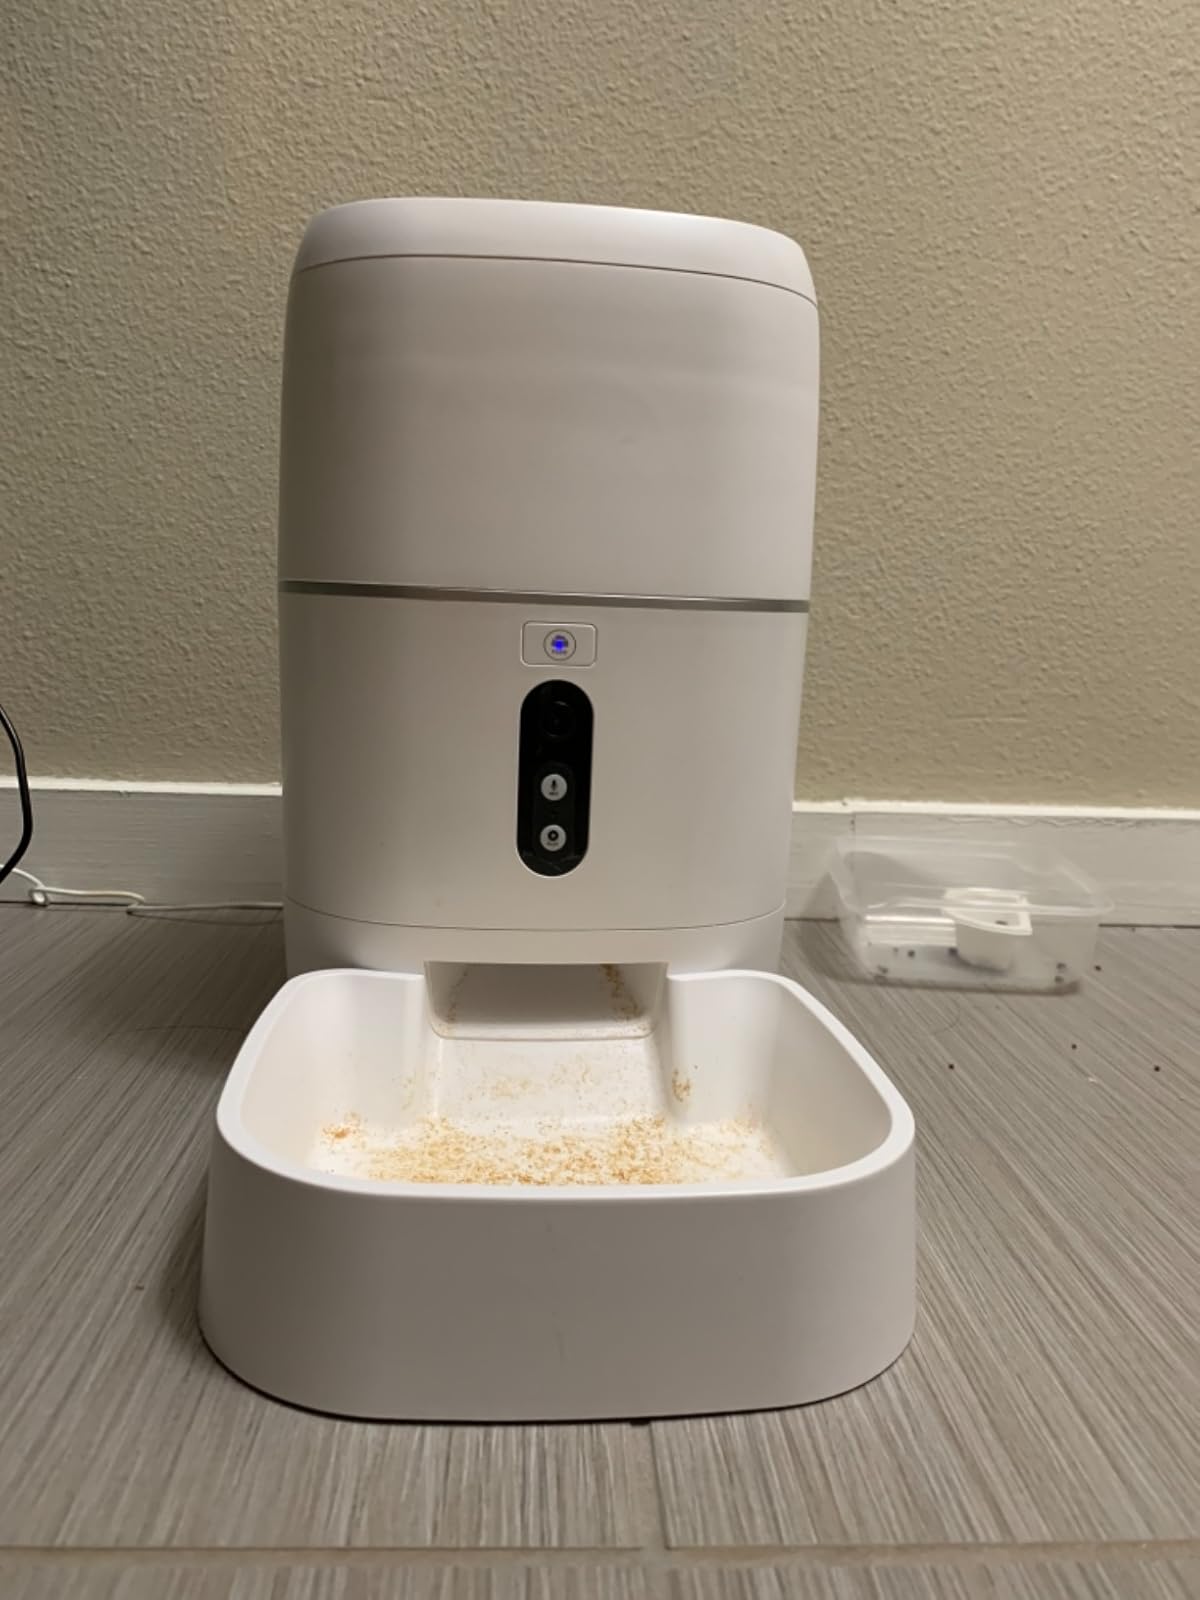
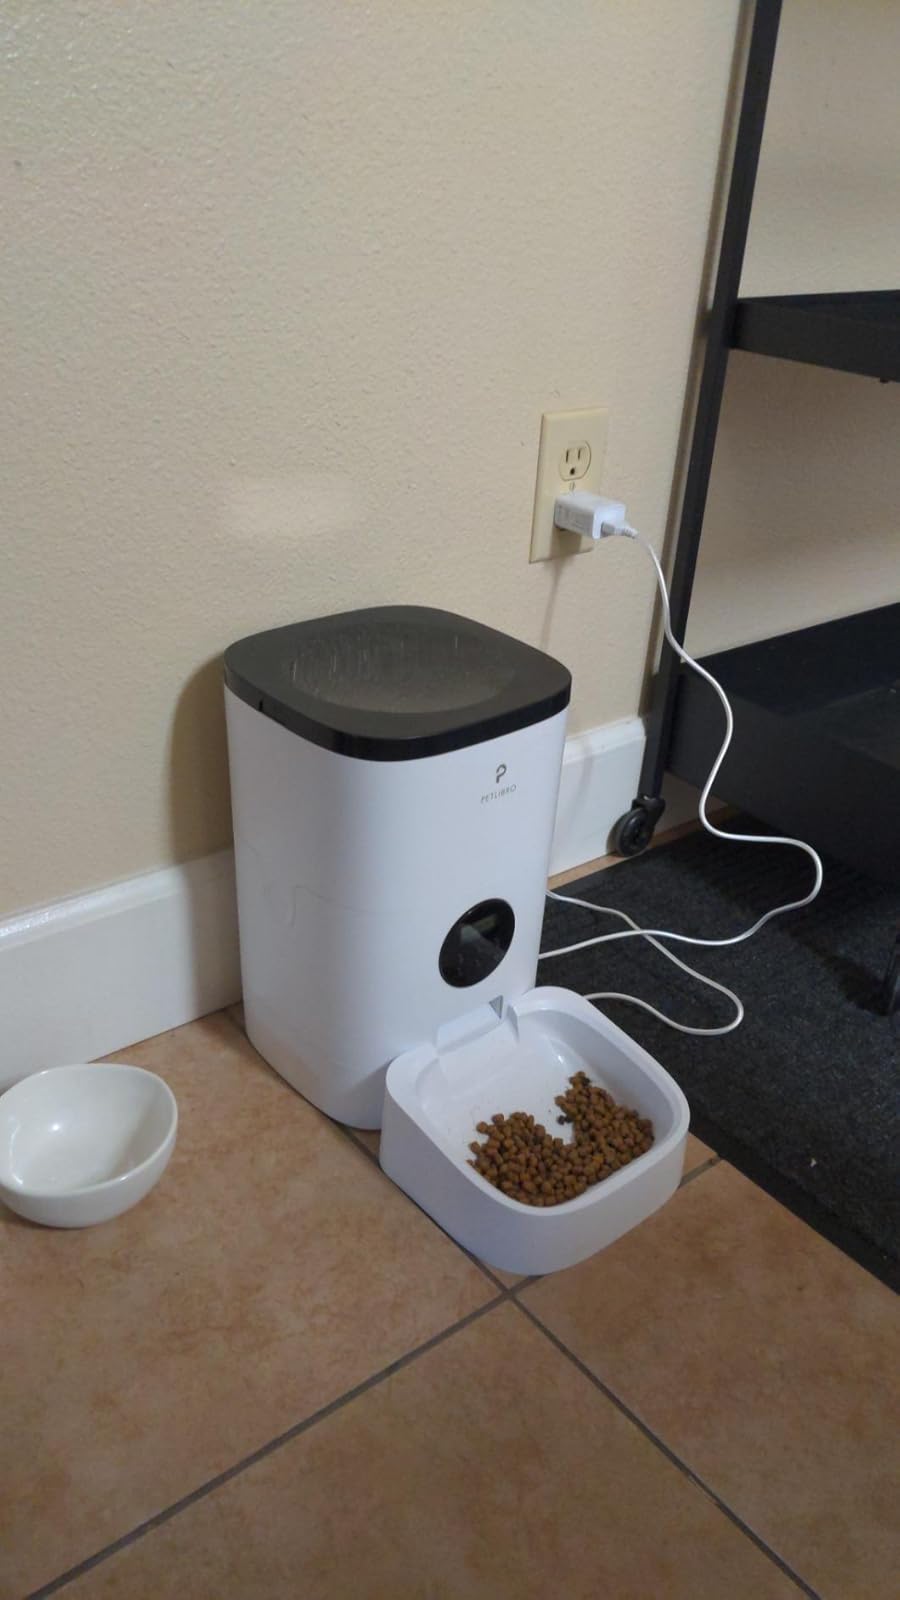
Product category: items_feeder
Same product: no